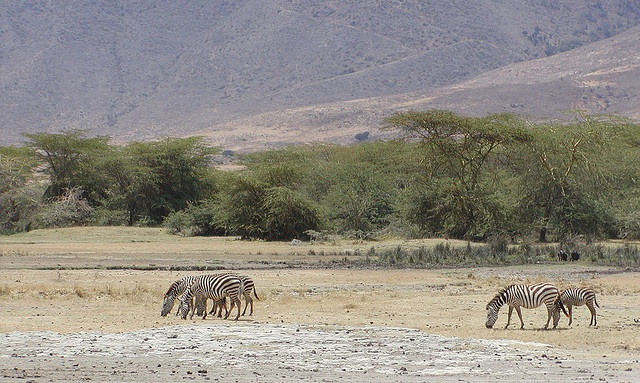
A group of zebras are eating the shrubs off the dirt.
Four zebras are grazing in the open field
a couple of zebras walking around on some sand
Zebras standing and grazing outside the open field.
A herd of zebras feeding in the middle of the dessert.